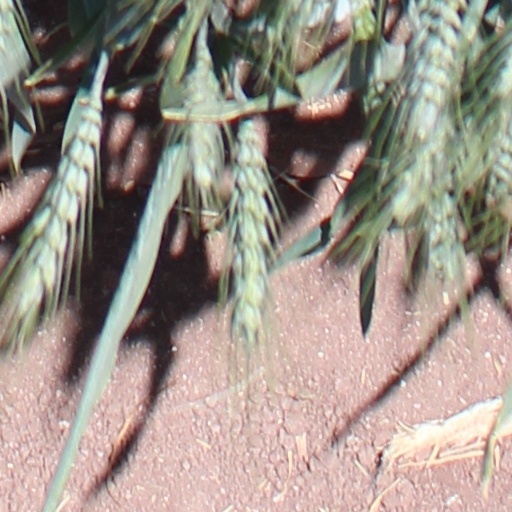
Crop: wheat